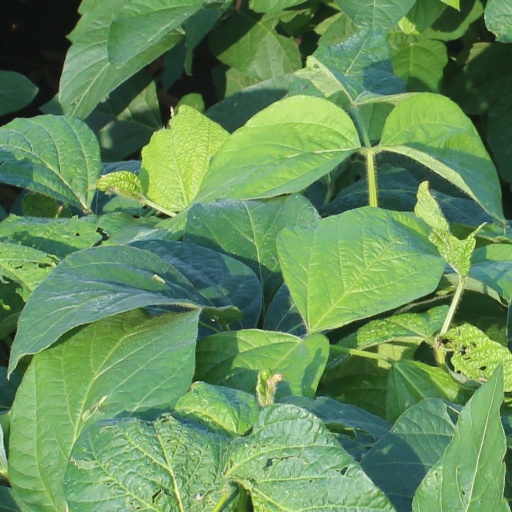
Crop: soybean